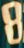
Number: 8